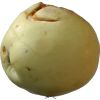
Label: Apple hit 1